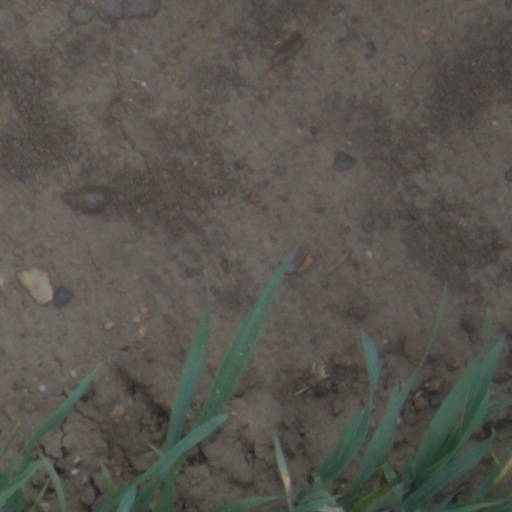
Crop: wheat